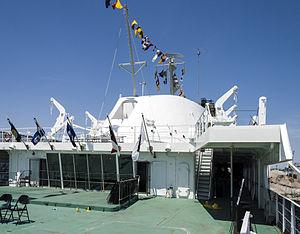
Le pont de véranda de la savane NS, Baltimore, Maryland, USA
Le NS Savannah, qui doit son nom au SS Savannah, premier « vapeur » à traverser l'océan Atlantique, est le second navire civil de transport de cargo et de passagers à utiliser l'énergie nucléaire après le Lénine, un navire soviétique mis en service en 1957.